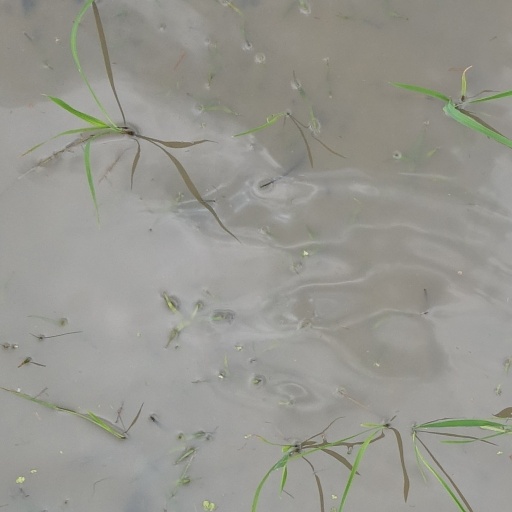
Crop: rice